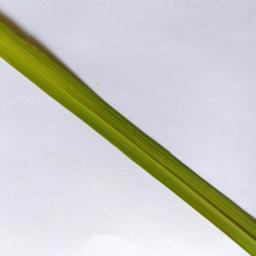
Label: Rice___Healthy